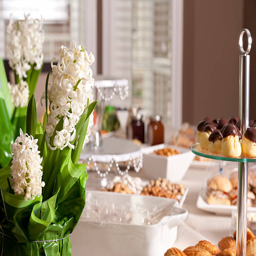
dessert table with a flower arrangement